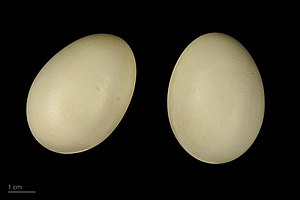
Krikand
Anas crecca
Krikanden er en meget almindelig trækfugl i Danmark, men fåtallig som ynglefugl.